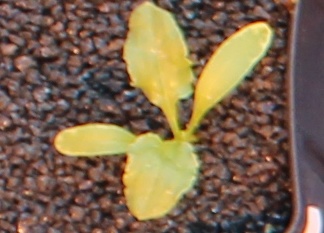
Label: Sugar beet